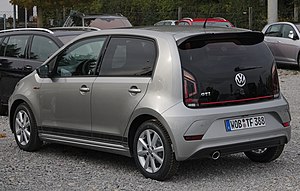
Volkswagen up! / Modelændringer
Volkswagen up! er en mikrobil fra Volkswagen. Den tilhører New Small Family-serien og er i Europa efterfølger for Volkswagen Fox. Produktionen startede i december 2011, og bilen kom på markedet i Tyskland den 3. december 2011 og i hele Europa i april 2012.